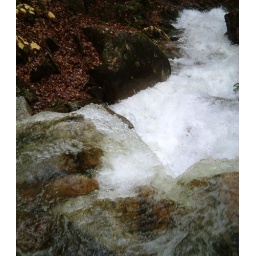
water over rocks